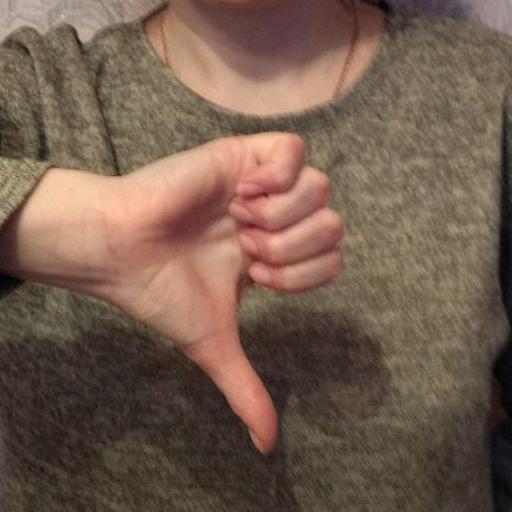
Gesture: dislike